Norman Hamilton

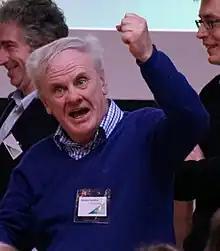
Hamilton in 2014

Norman Hamilton, (born 6 October 1946) was Moderator of the Presbyterian Church in Ireland from June 2010 - June 2011.